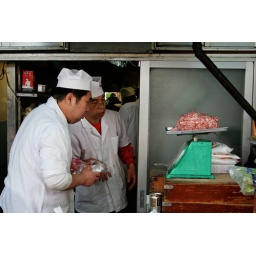
Restaurant kitchen in Tsukiji fish market